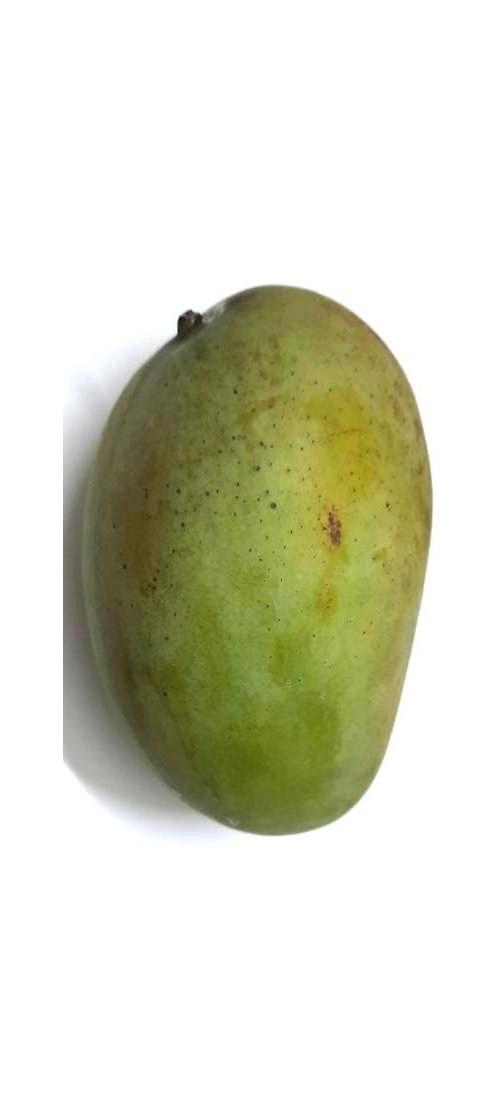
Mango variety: Fazli Shurmai